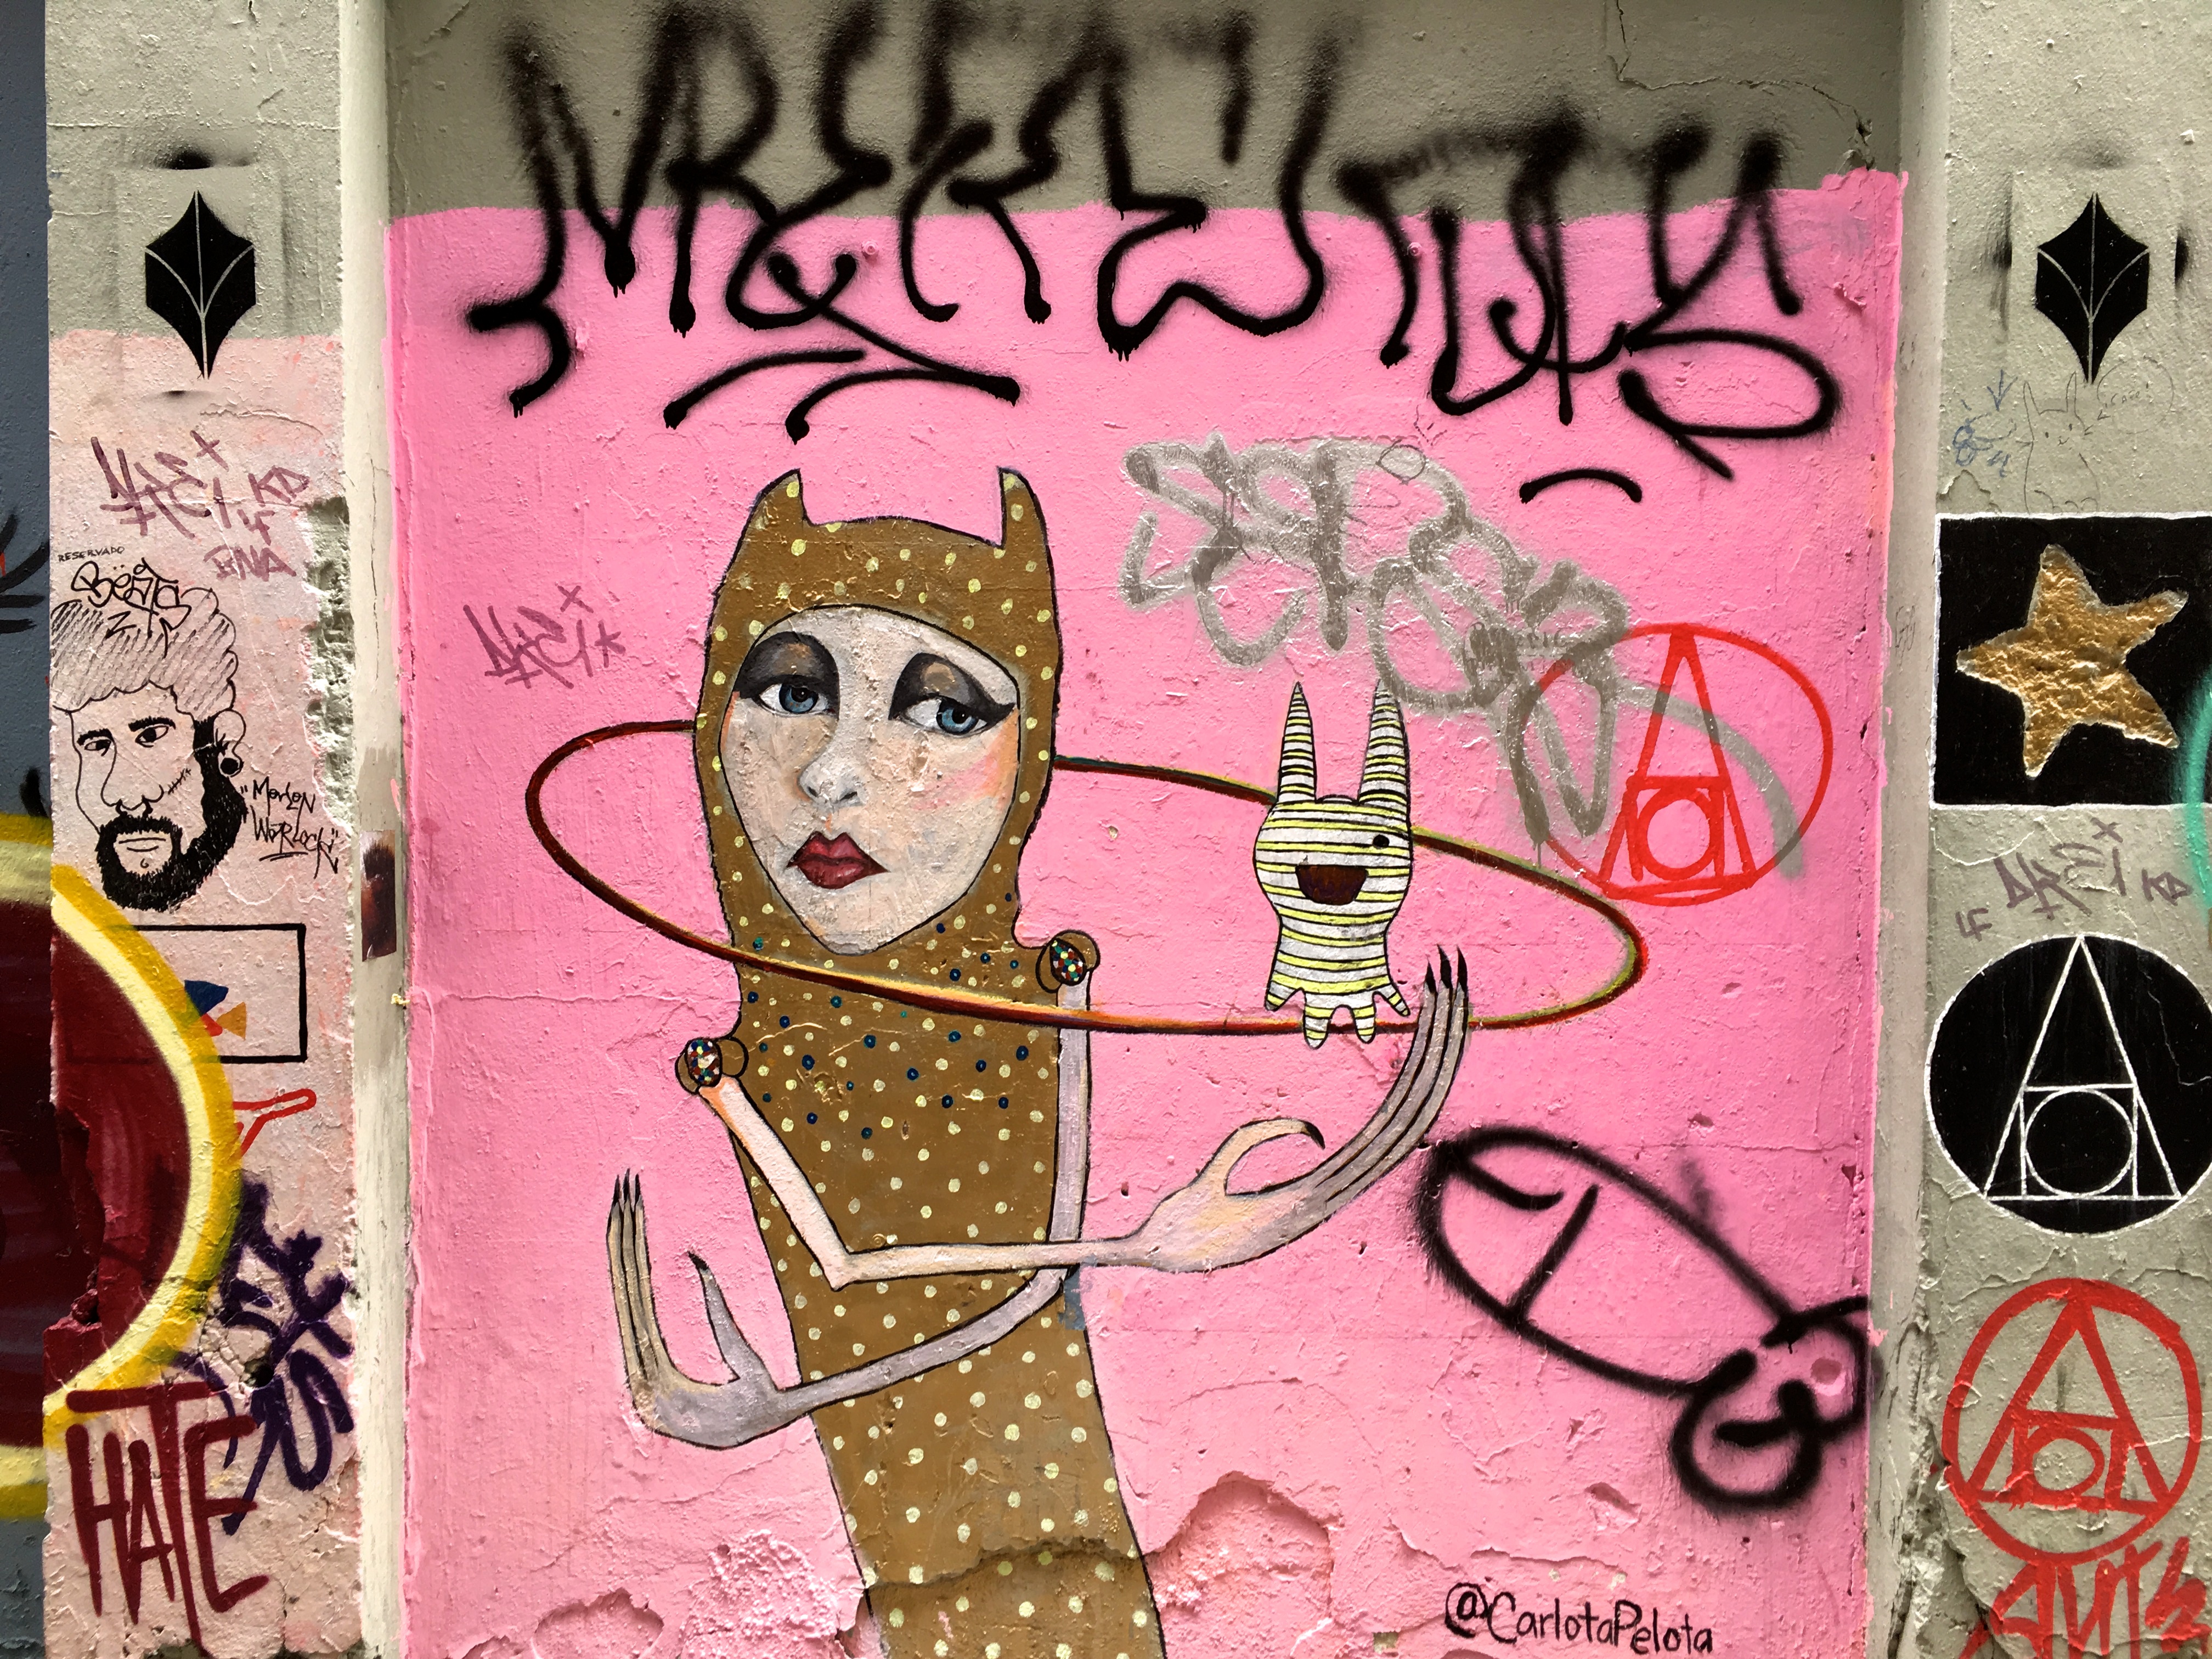
pattern, color, graffiti, street art, font, art, drawing, illustration, design, collage, poster, album cover